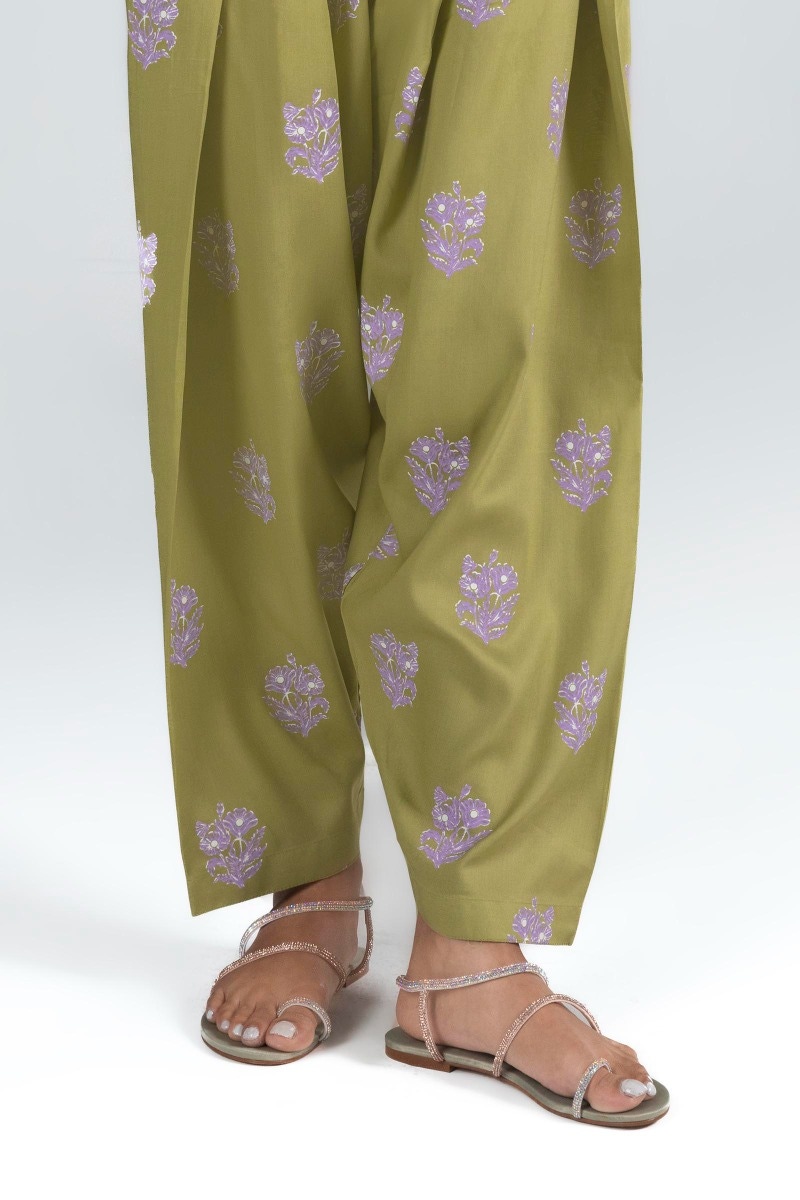
green multi embroidered cotton salwar pants